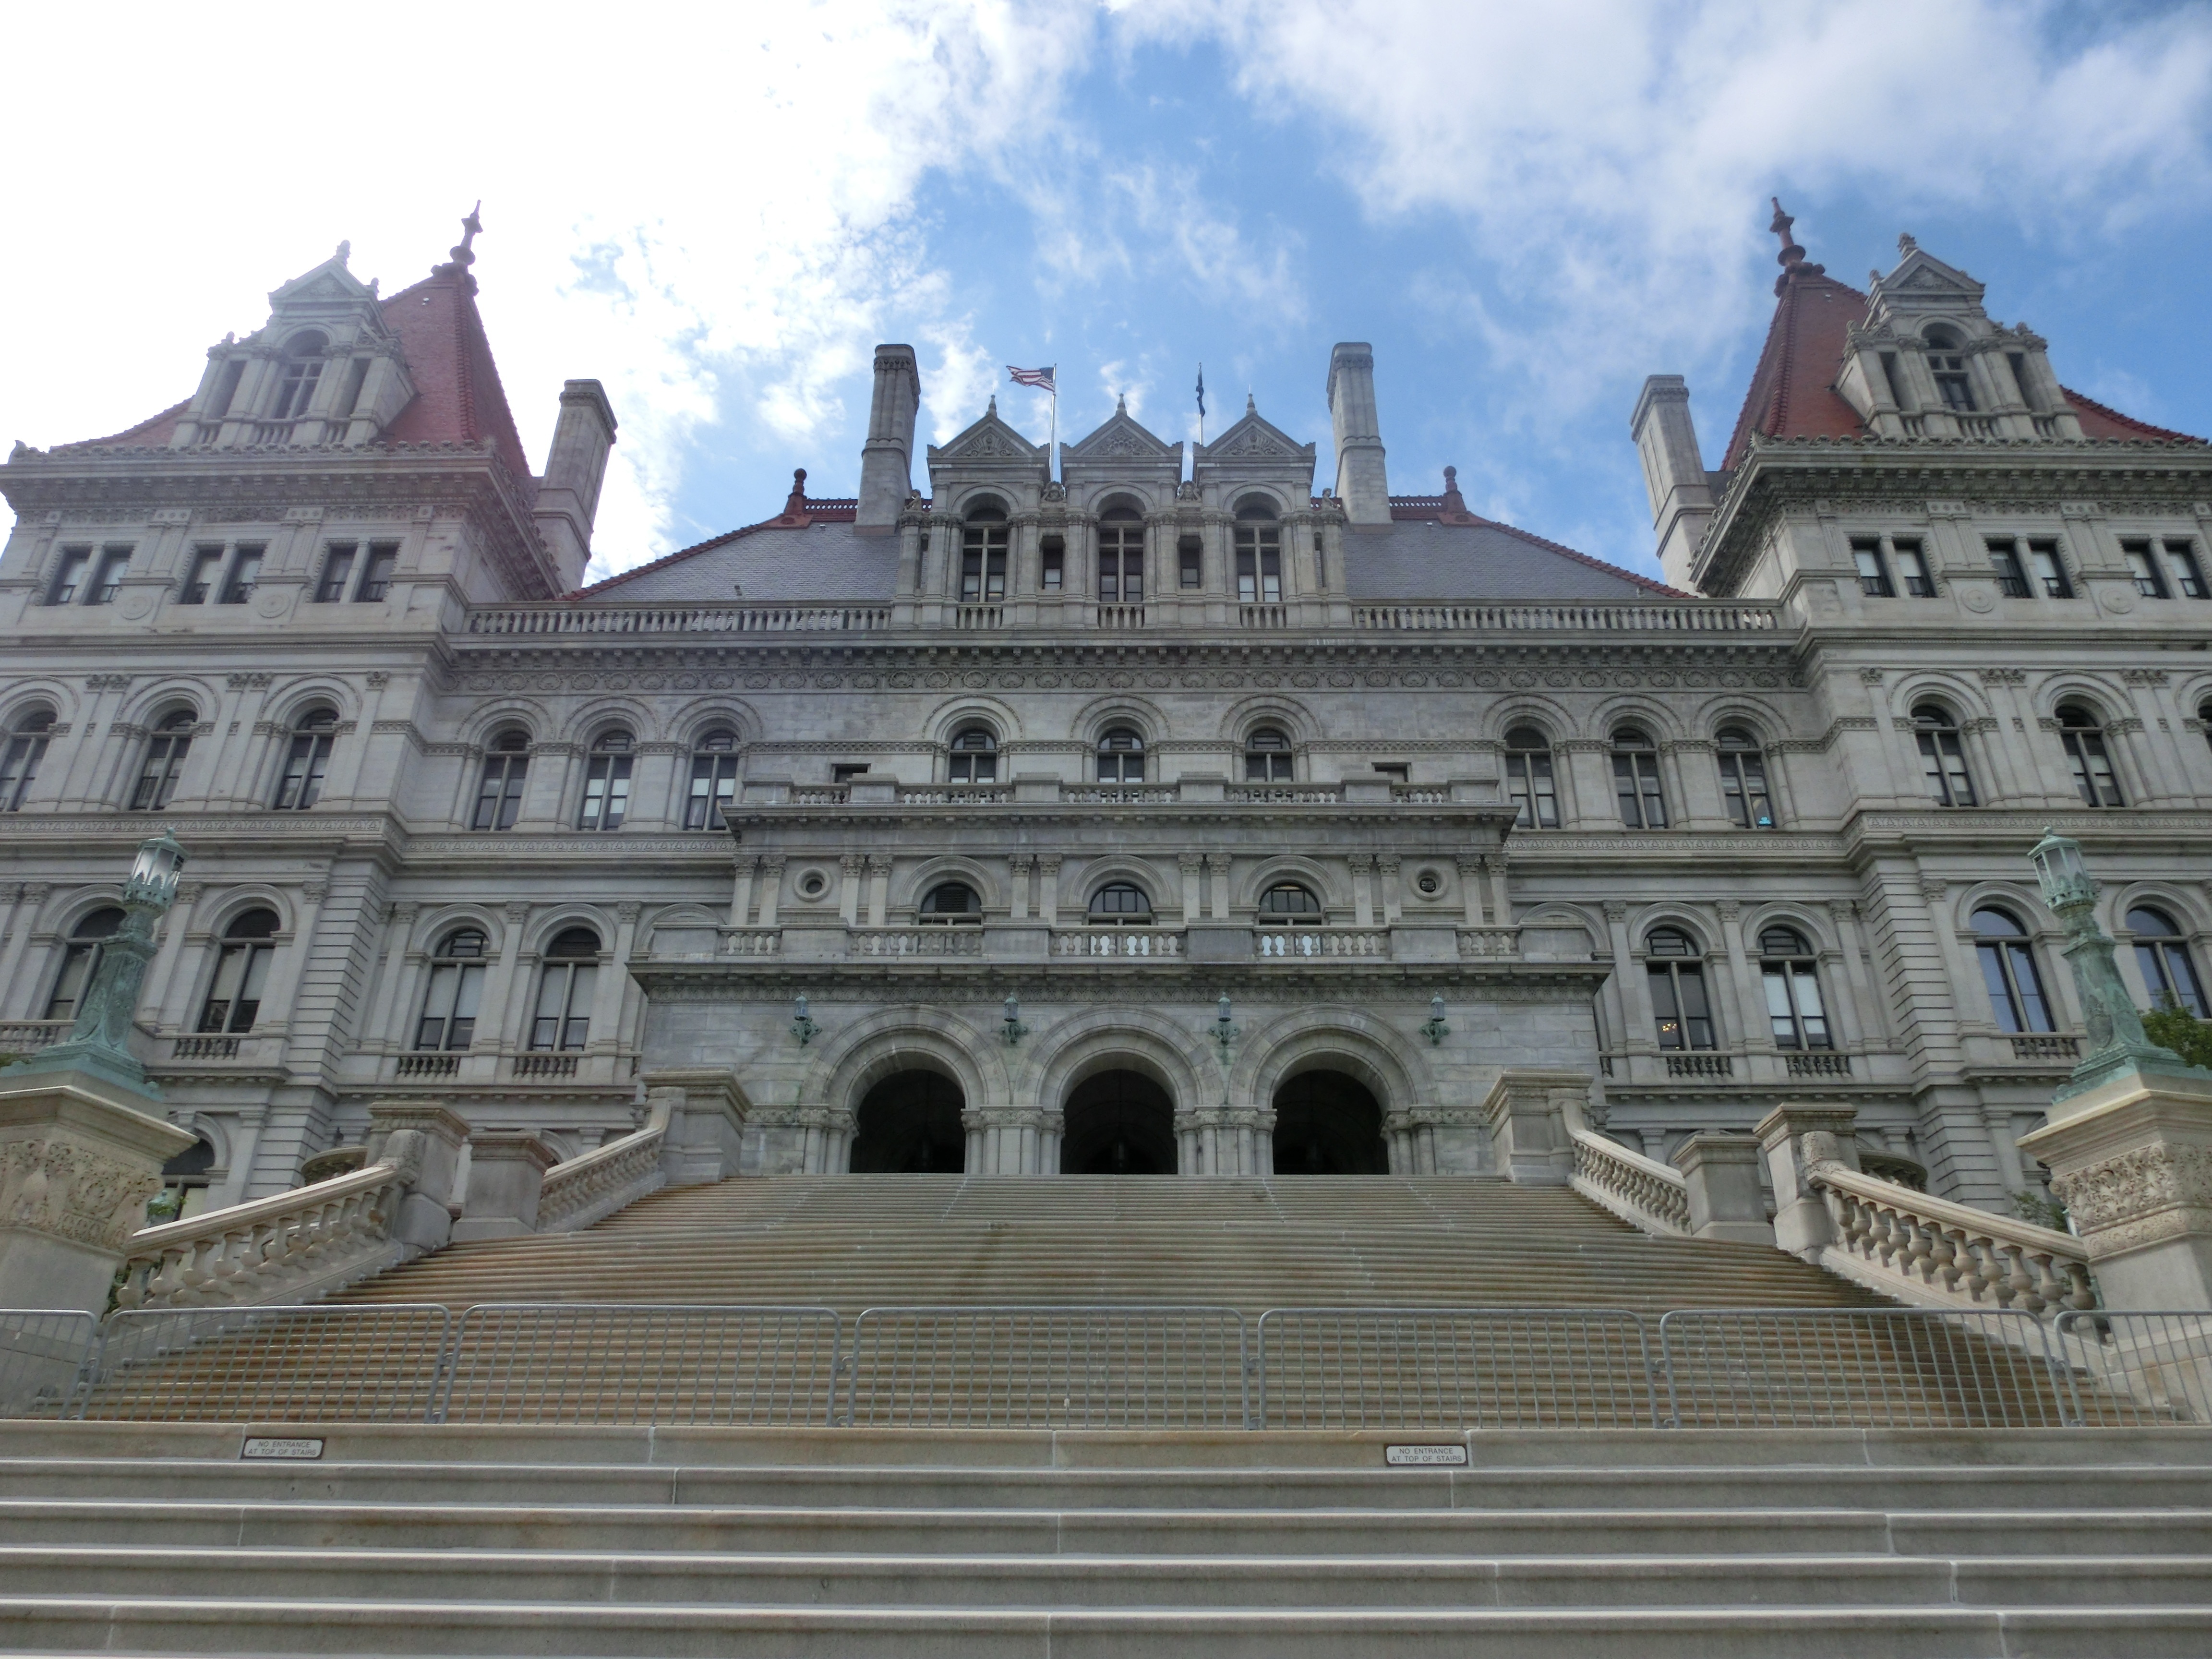
architecture, building, palace, new york, usa, america, landmark, facade, cathedral, united states, basilica, historically, town hall, classical architecture, historic site, ancient history, 1899, ancient roman architecture, new york state capitol